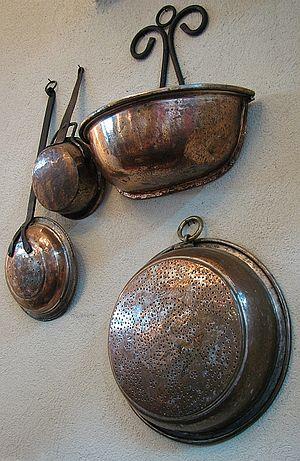
Le cuivre est l'élément chimique de numéro atomique 29, de symbole Cu. Le corps simple cuivre est un métal.